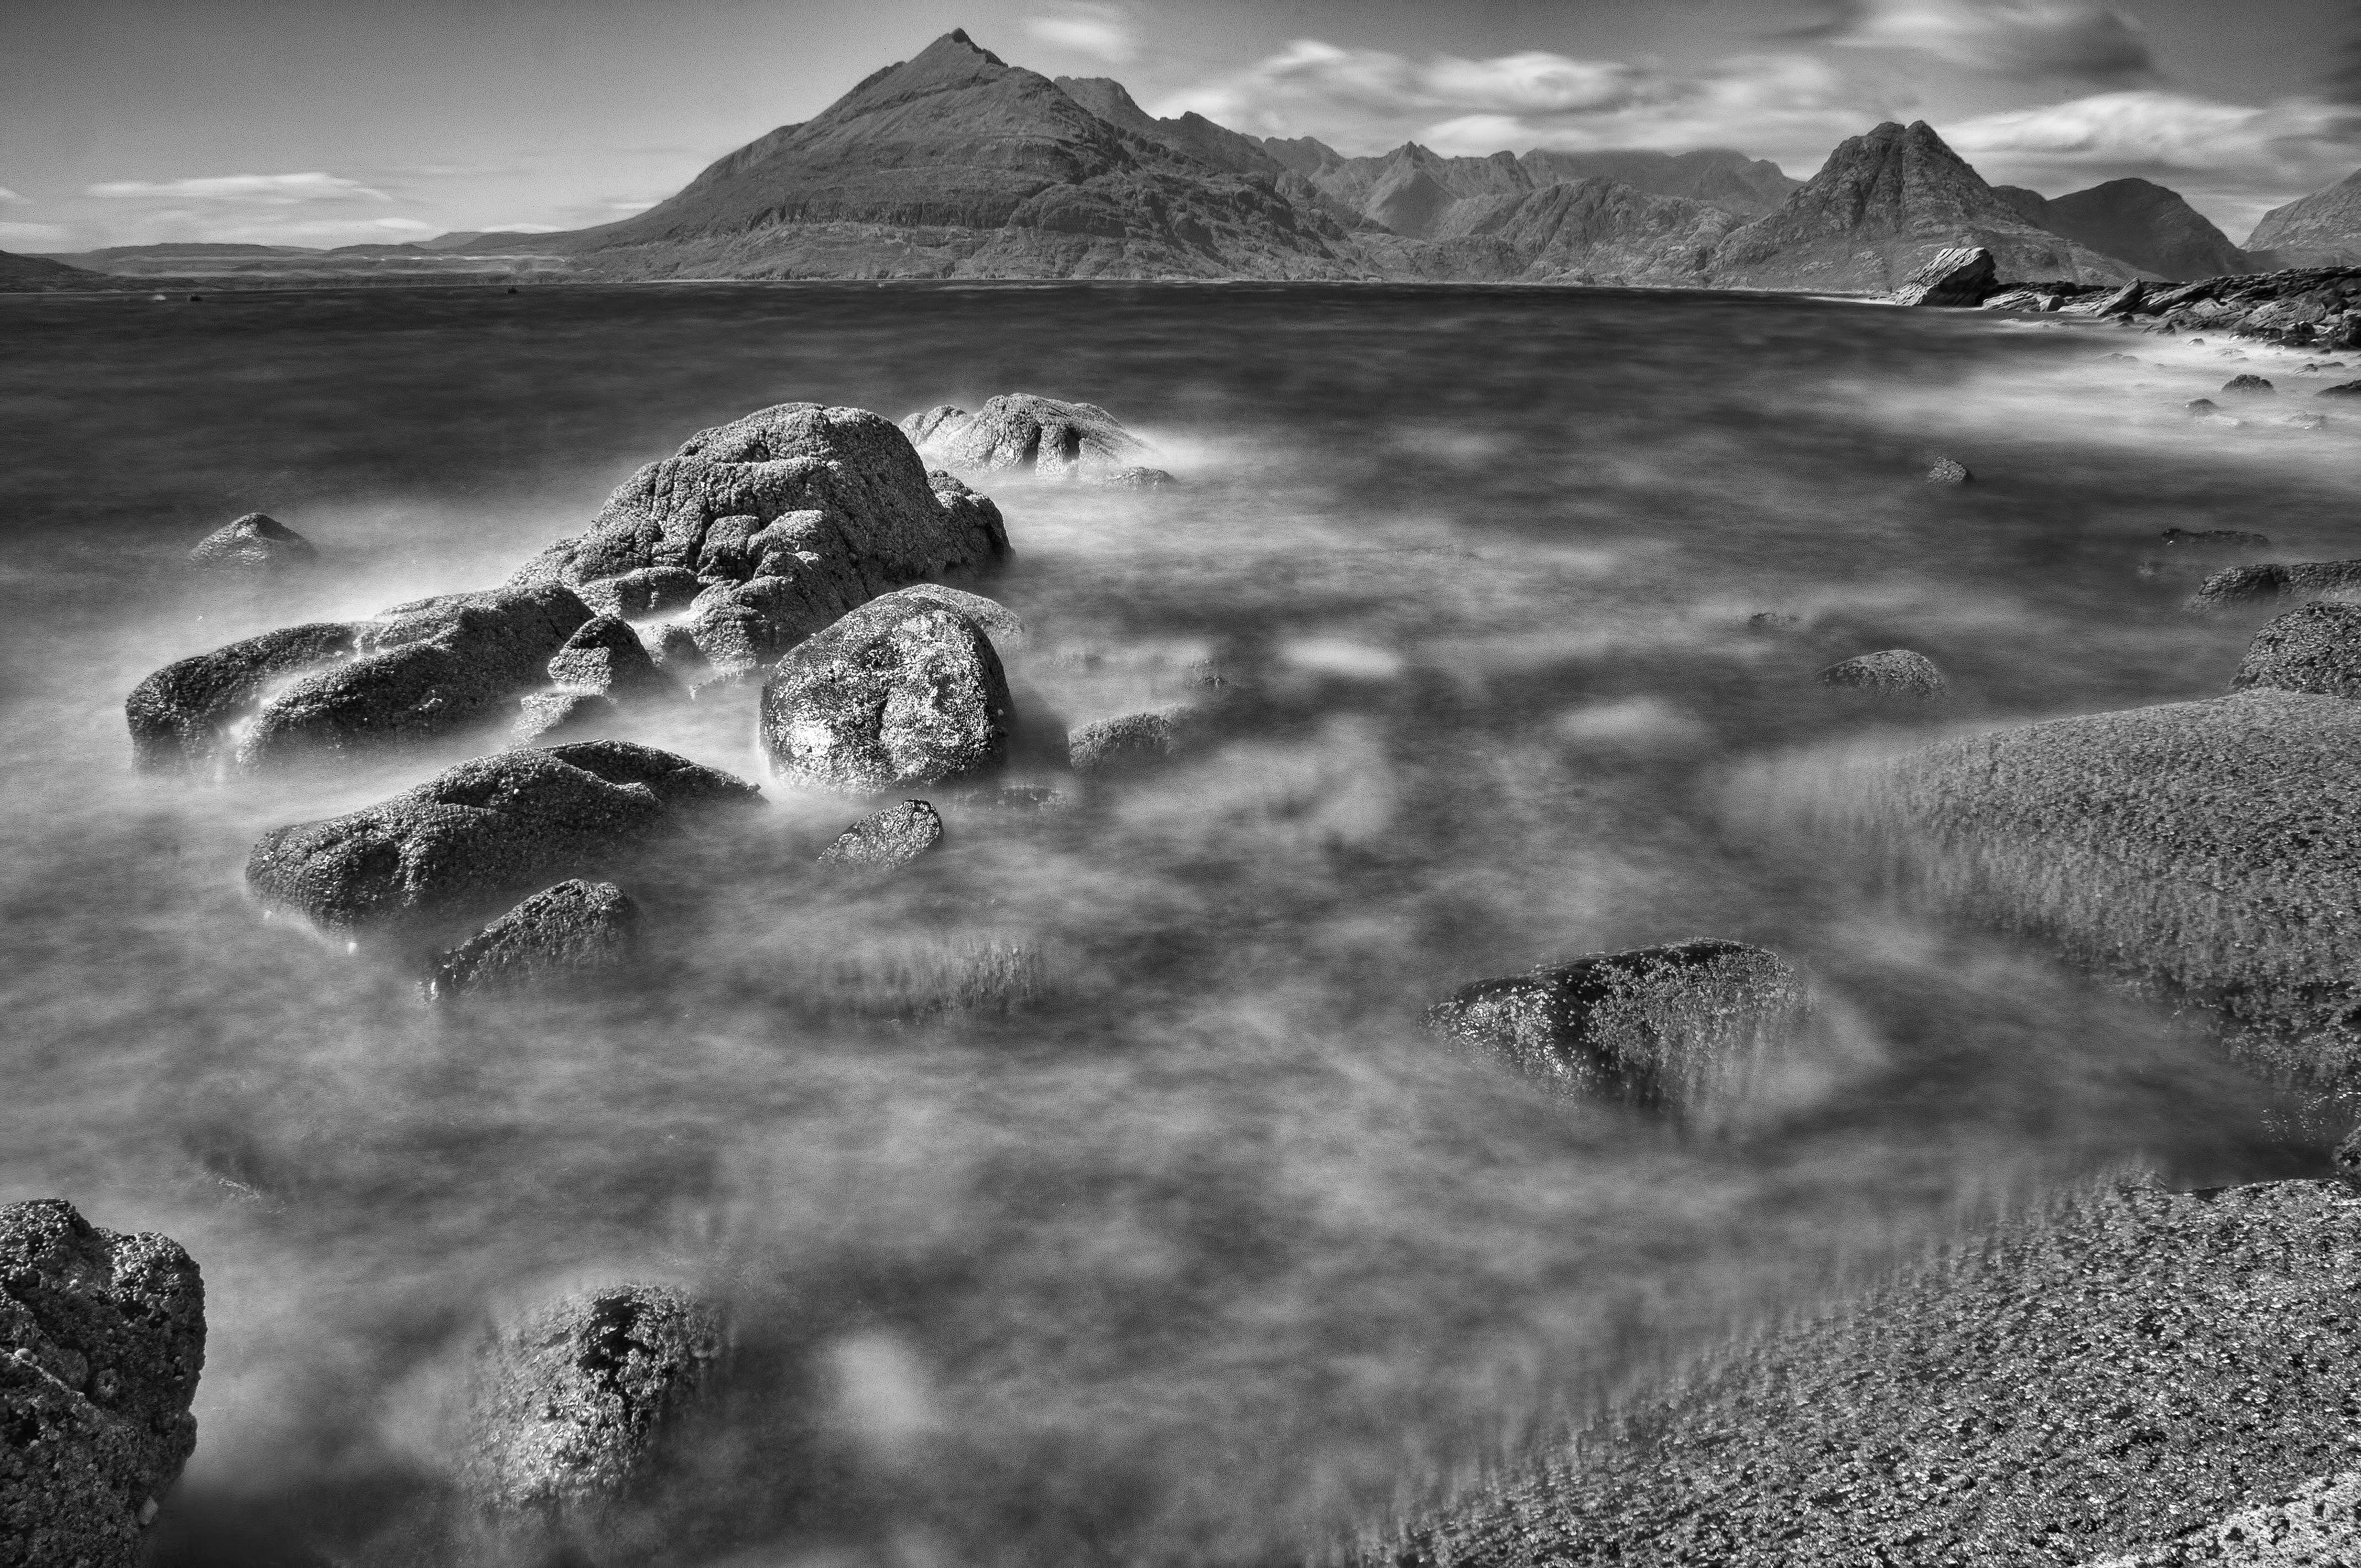
sea, coast, nature, rock, ocean, mountain, cloud, black and white, photography, wave, darkness, monochrome, bw, longexposure, highlands, skye, elgol, blackdiamond, cuillin, lochscavaig, pprowinner, monochrome photography, atmospheric phenomenon, atmosphere of earth